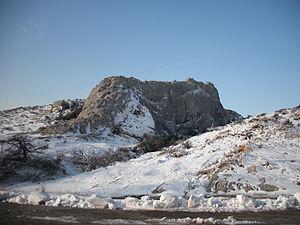
Les rochers de la Pène, aussi appelés les « Collines », sont un étroit chaînon s'étendant d'ouest en est, dans le massif des Alpilles, sur le territoire des communes de Fontvieille, Paradou, Maussane-les-Alpilles et Mouriès. Ils culminent à 58 mètres d'altitude au sud de Paradou. Ils présentent une pente marquée vers le sud et sont constitués de bancs calcaires du Crétacé supérieur.